Describe the emotion expressed in this image:  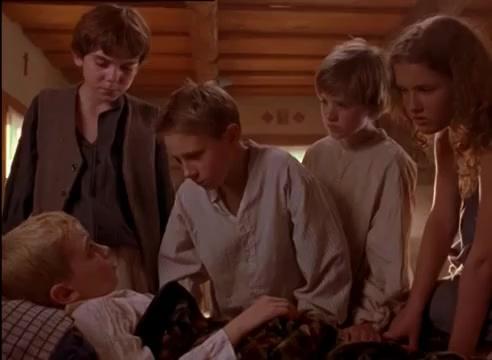
This person displays Pain, valence and arousal with low intensity.